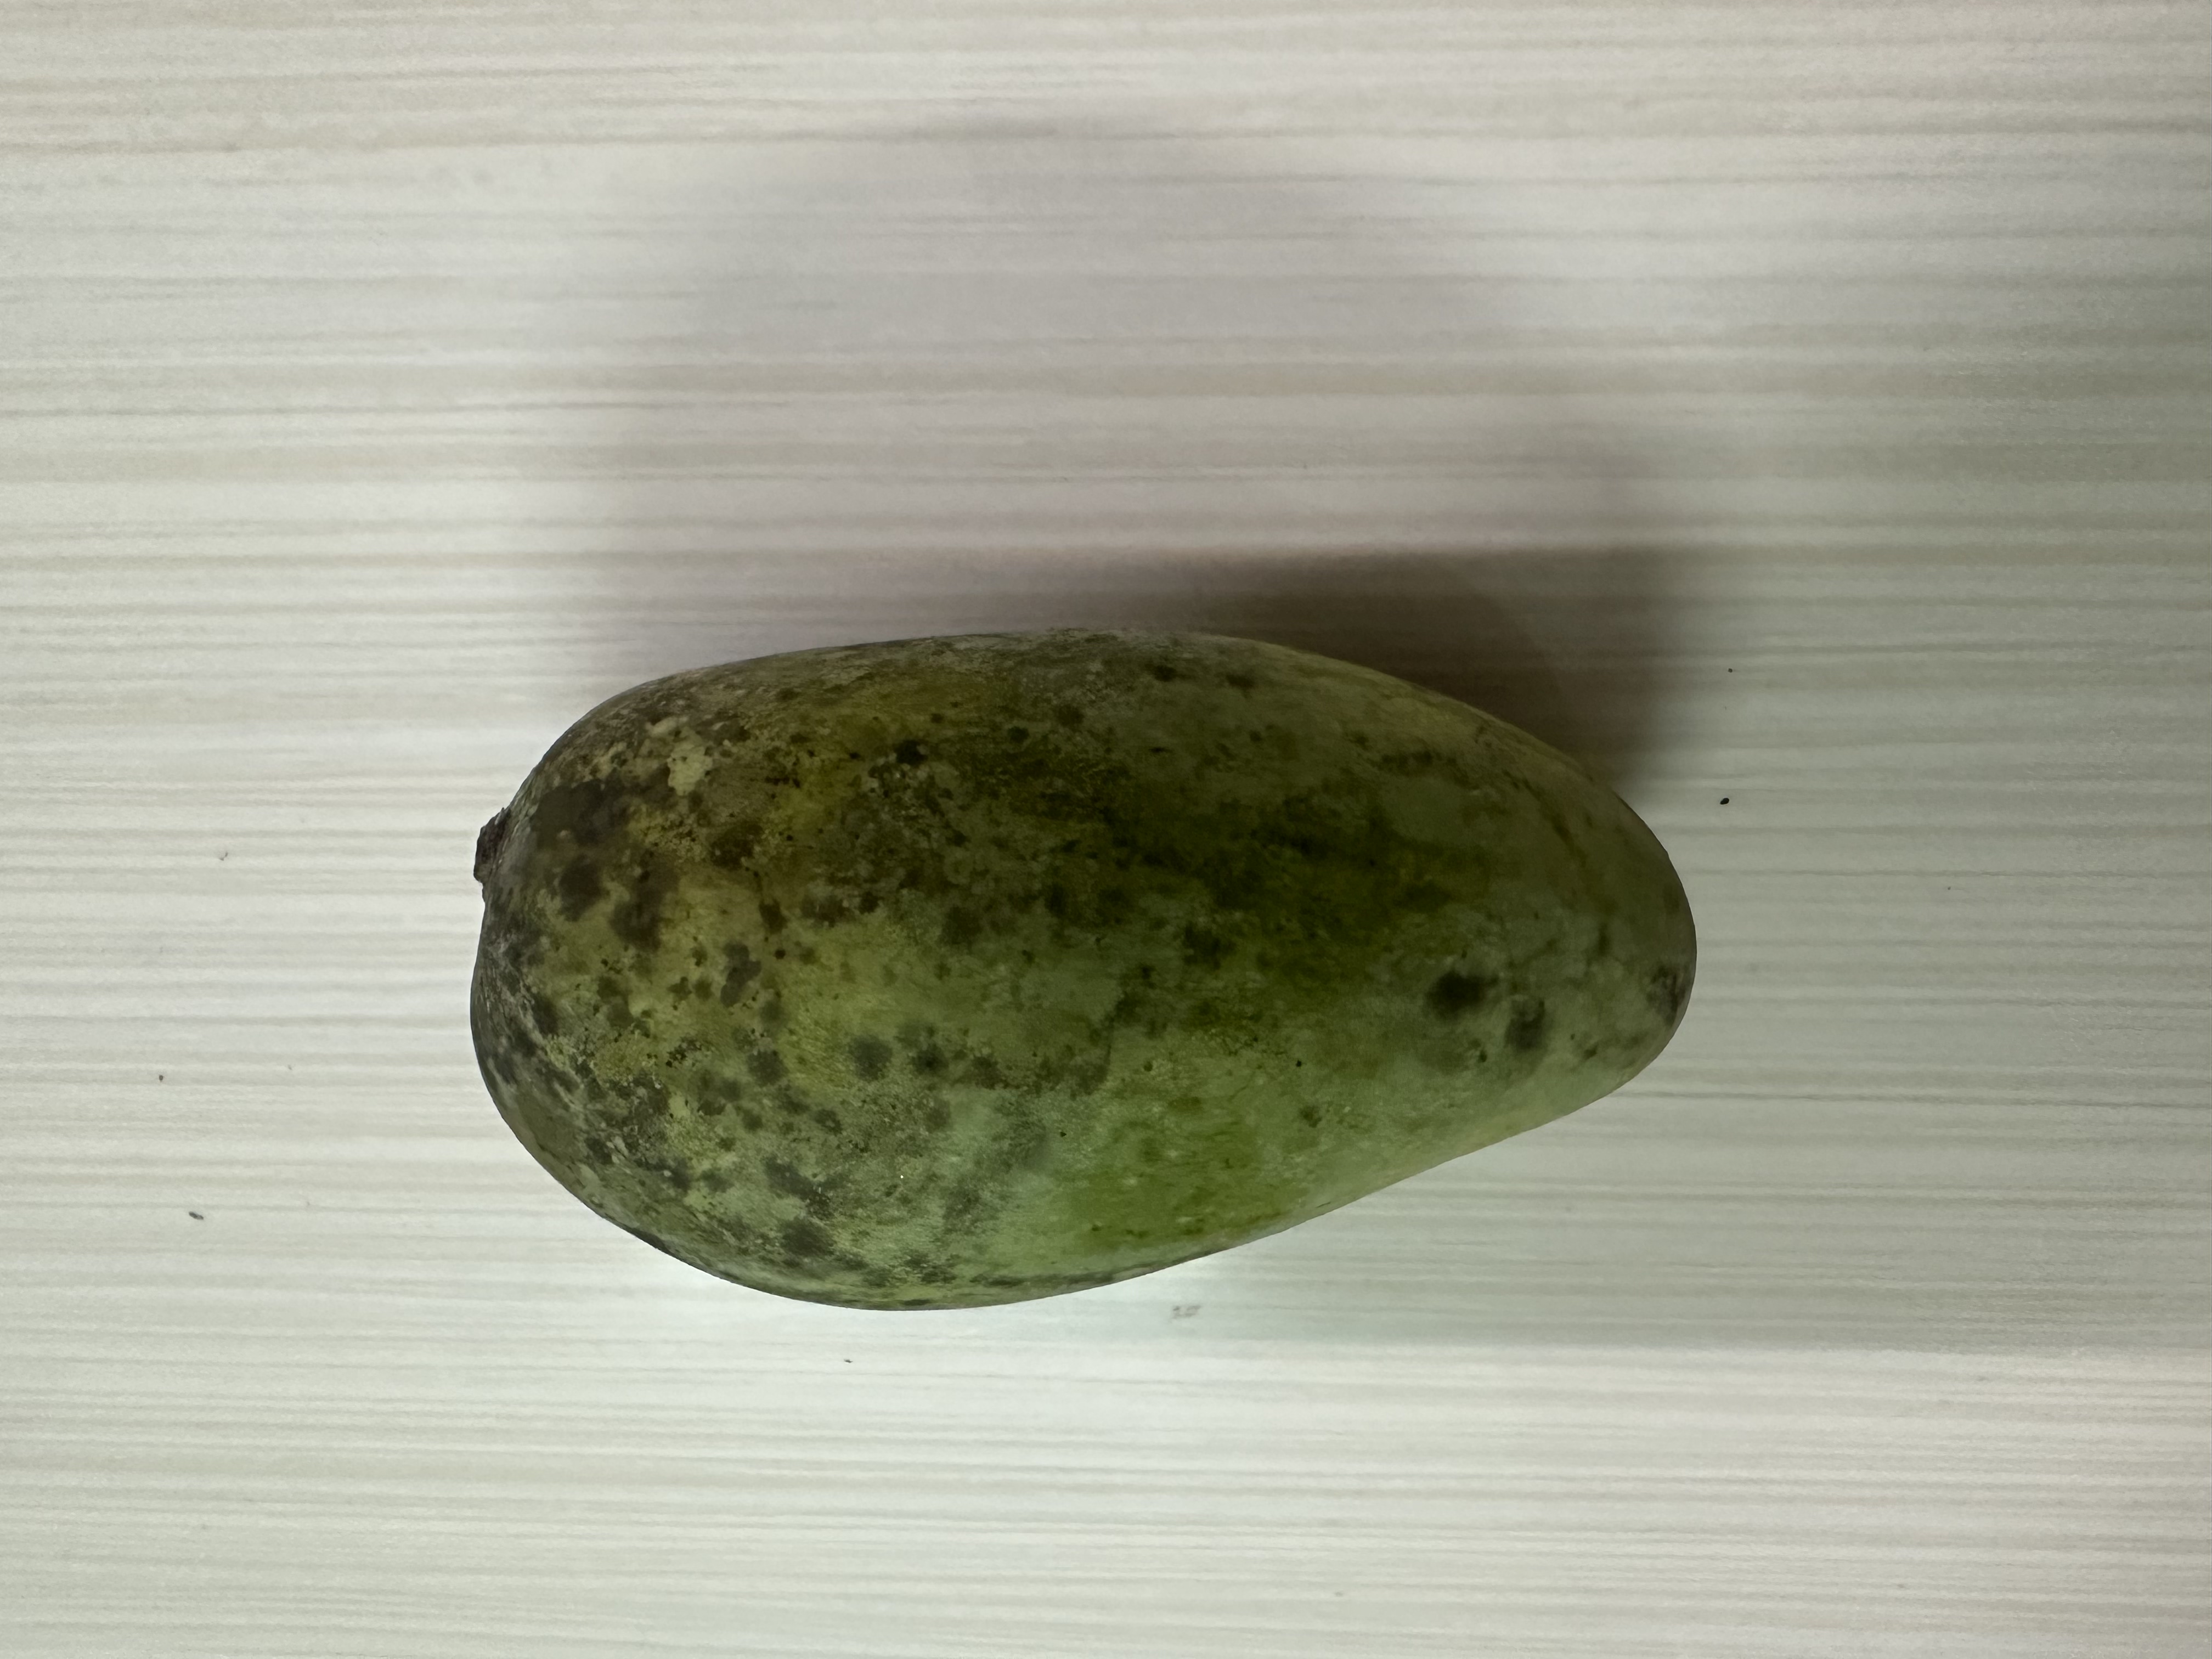
Mango variety: Katimon